Giovanni Battista Biscarra

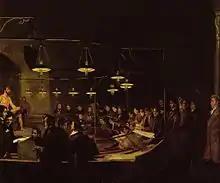
"The Nude Class of the Academy of Fine Arts"

He excelled in large-scale compositions. The Royal Palace of Turin and various churches of that city have works of Biscarra including "The promulgation of the Albertine Civil Code". He also painted the stage curtain of the former Municipal Theatre (Opera), which was destroyed by fire in 1881.